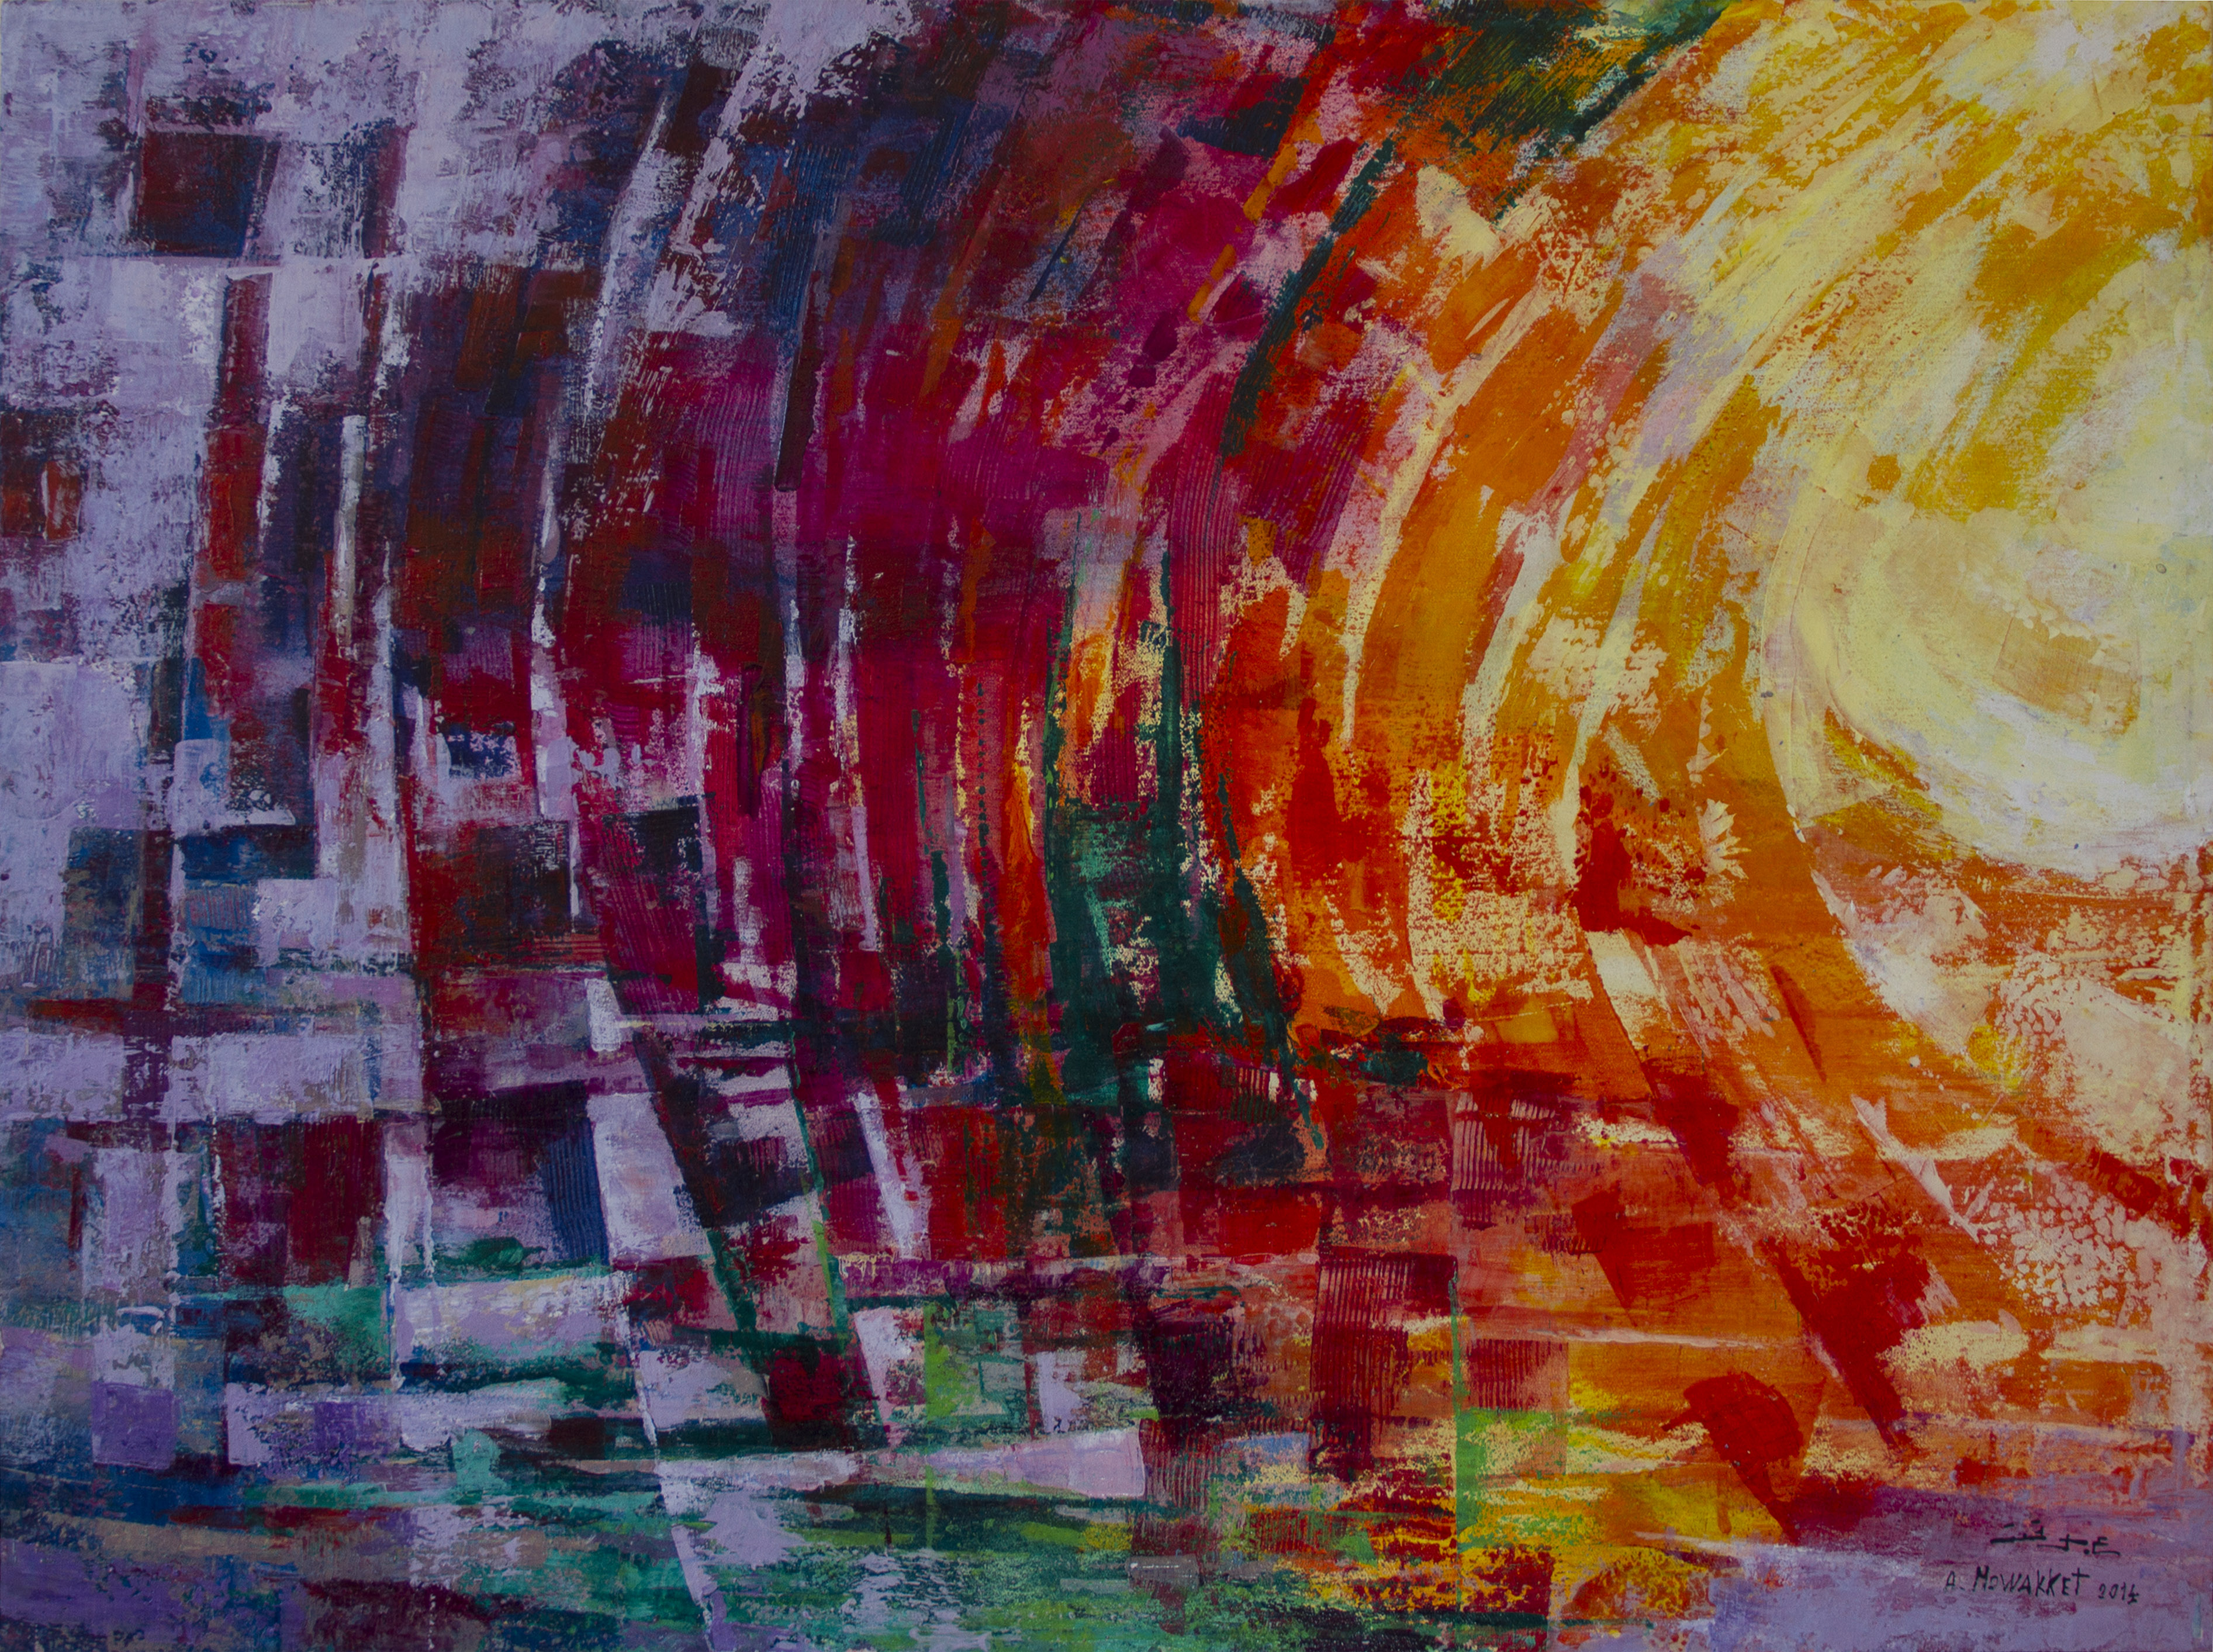
color, painting, art, modern art, impressionist, acrylic paint